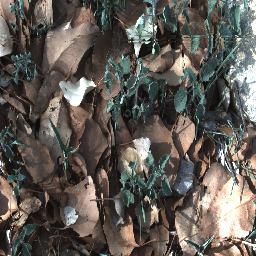
Label: negative